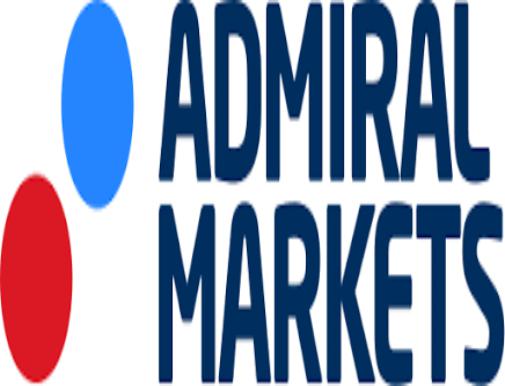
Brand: Admiral
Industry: Clothes